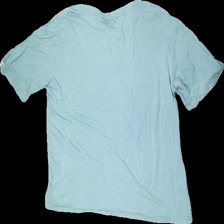
View: back
Type: T-shirt
Category: Ladies
Brand: Puma
Colors: Green
Material: 62% cotton, 38% viscose
Cut: Regular
Size: 40
Price range: <50
Recommended usage: Export
Description: Green women's Puma t-shirt, size 40. Okay condition byt seems have twisted the fabric.